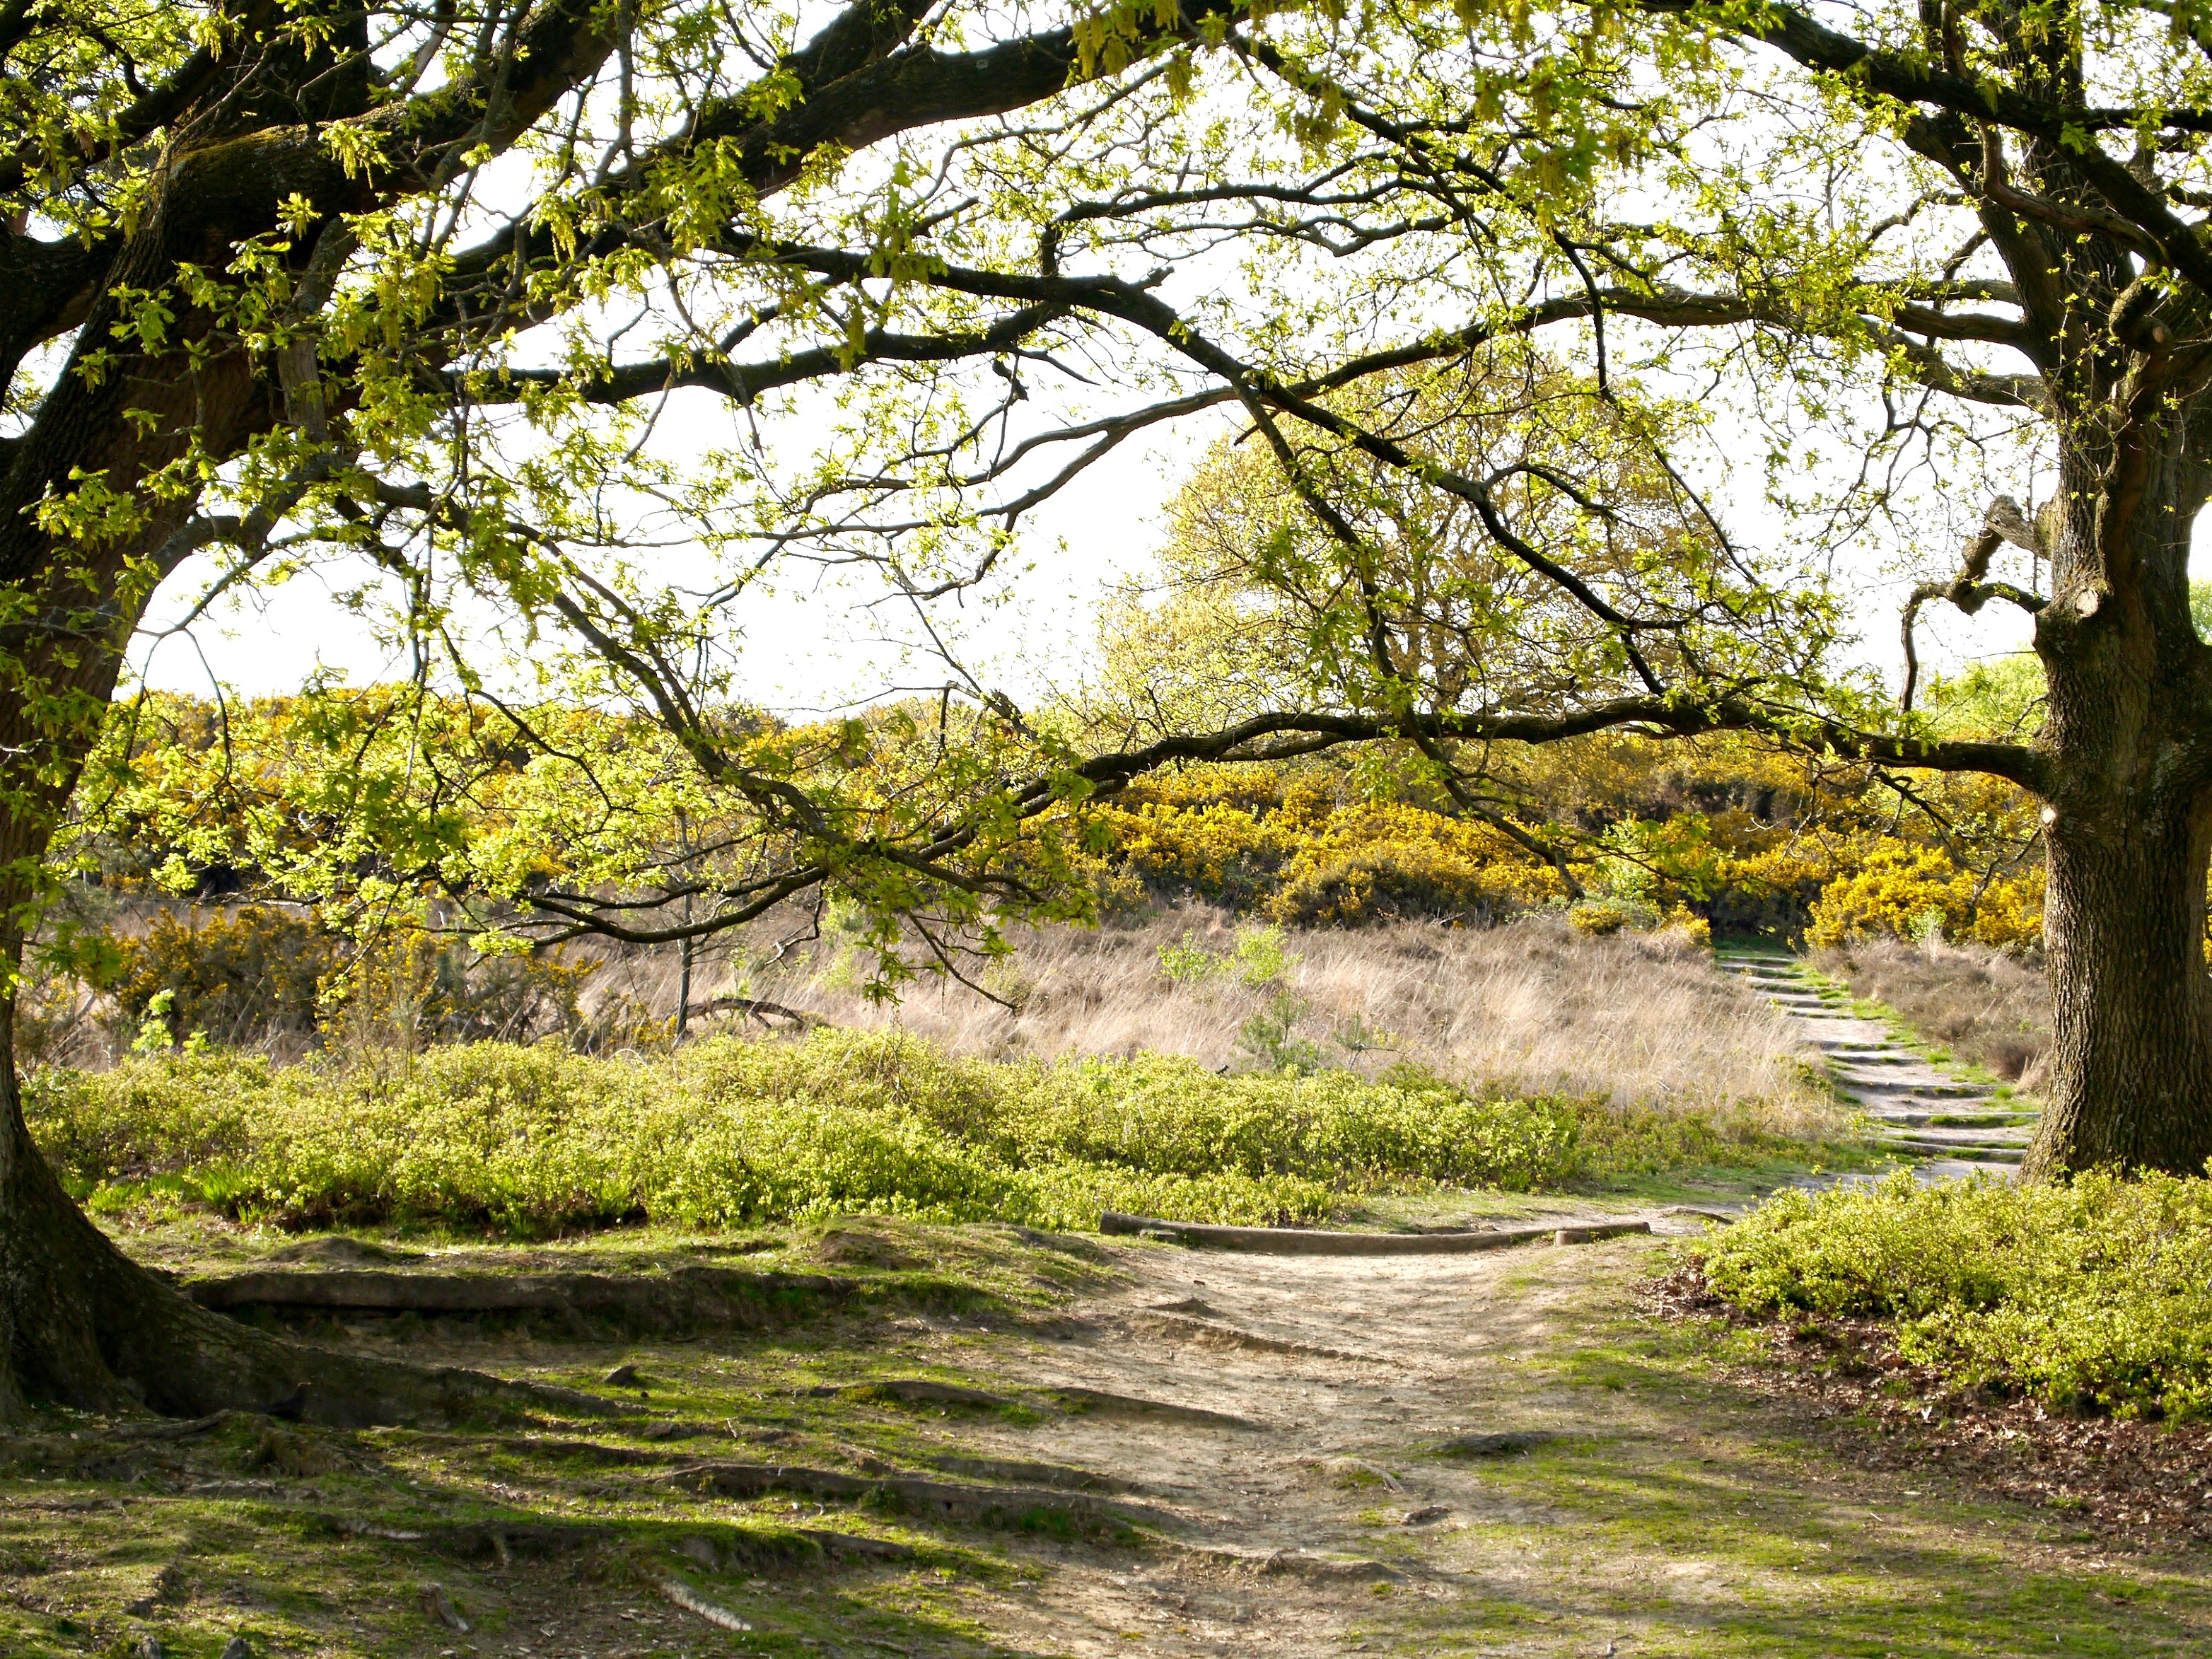
landscape, tree, nature, forest, path, branch, blossom, plant, leaf, flower, river, pond, stream, spring, autumn, park, botany, garden, flora, waterway, trees, daylight, woodland, veluwe, rural area, woody plant